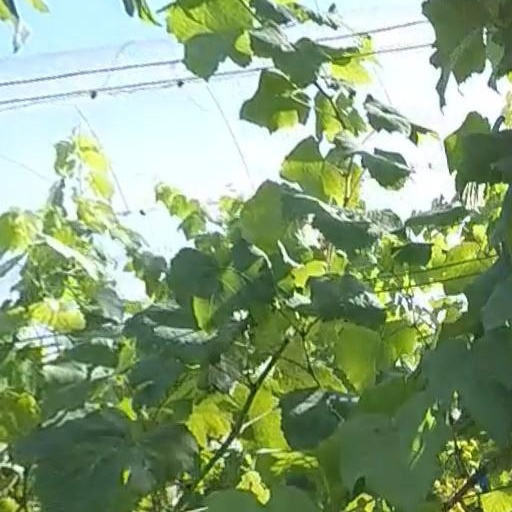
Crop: grape